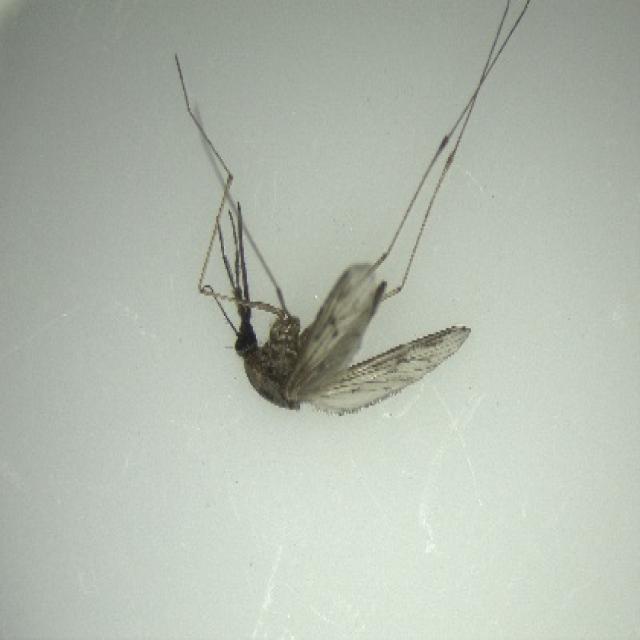
Species: anopheles_sinensis